Mars-la-Tour

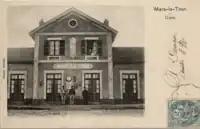
Former railway station of Mars-la-Tour, ca. 1900.

The railway line between Longuyon and Pogny reached Mars-la-Tour in 1876, at which time a small train station was built. On 30 August 1919 the station witnessed a minor accident when a freight train collided with a train full of coal, killing one train's conductor. The station no longer exists, however.